President of Ireland's Cup

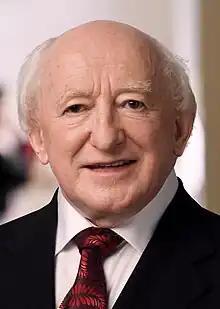
All President of Ireland's Cups have been presented by Michael D. Higgins, President of Ireland, 2011 to present.

The President of Ireland's Cup was introduced in 2014 and the inaugural match featured the 2013 League of Ireland Premier Division champions, St Patrick's Athletic, and the 2013 FAI Cup winners, Sligo Rovers. On 25 February 2014 the cup itself was officially unveiled with a ceremony at Áras an Uachtaráin hosted by the President of Ireland, Michael D. Higgins. The president has previously served as president of Galway United and is a well known football supporter who regularly attends League of Ireland games. Also at the ceremony were Liam Buckley and Ger O'Brien, the manager and captain of St Patrick's Athletic and Ian Baraclough and Gavin Peers, the manager and captain of Sligo Rovers. President Higgins subsequently attended the inaugural final at Richmond Park on 2 March 2014, which was won 1–0 by St Patrick's Athletic with Keith Fahey scoring the winner.